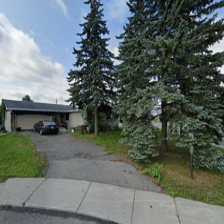
Label: streetView